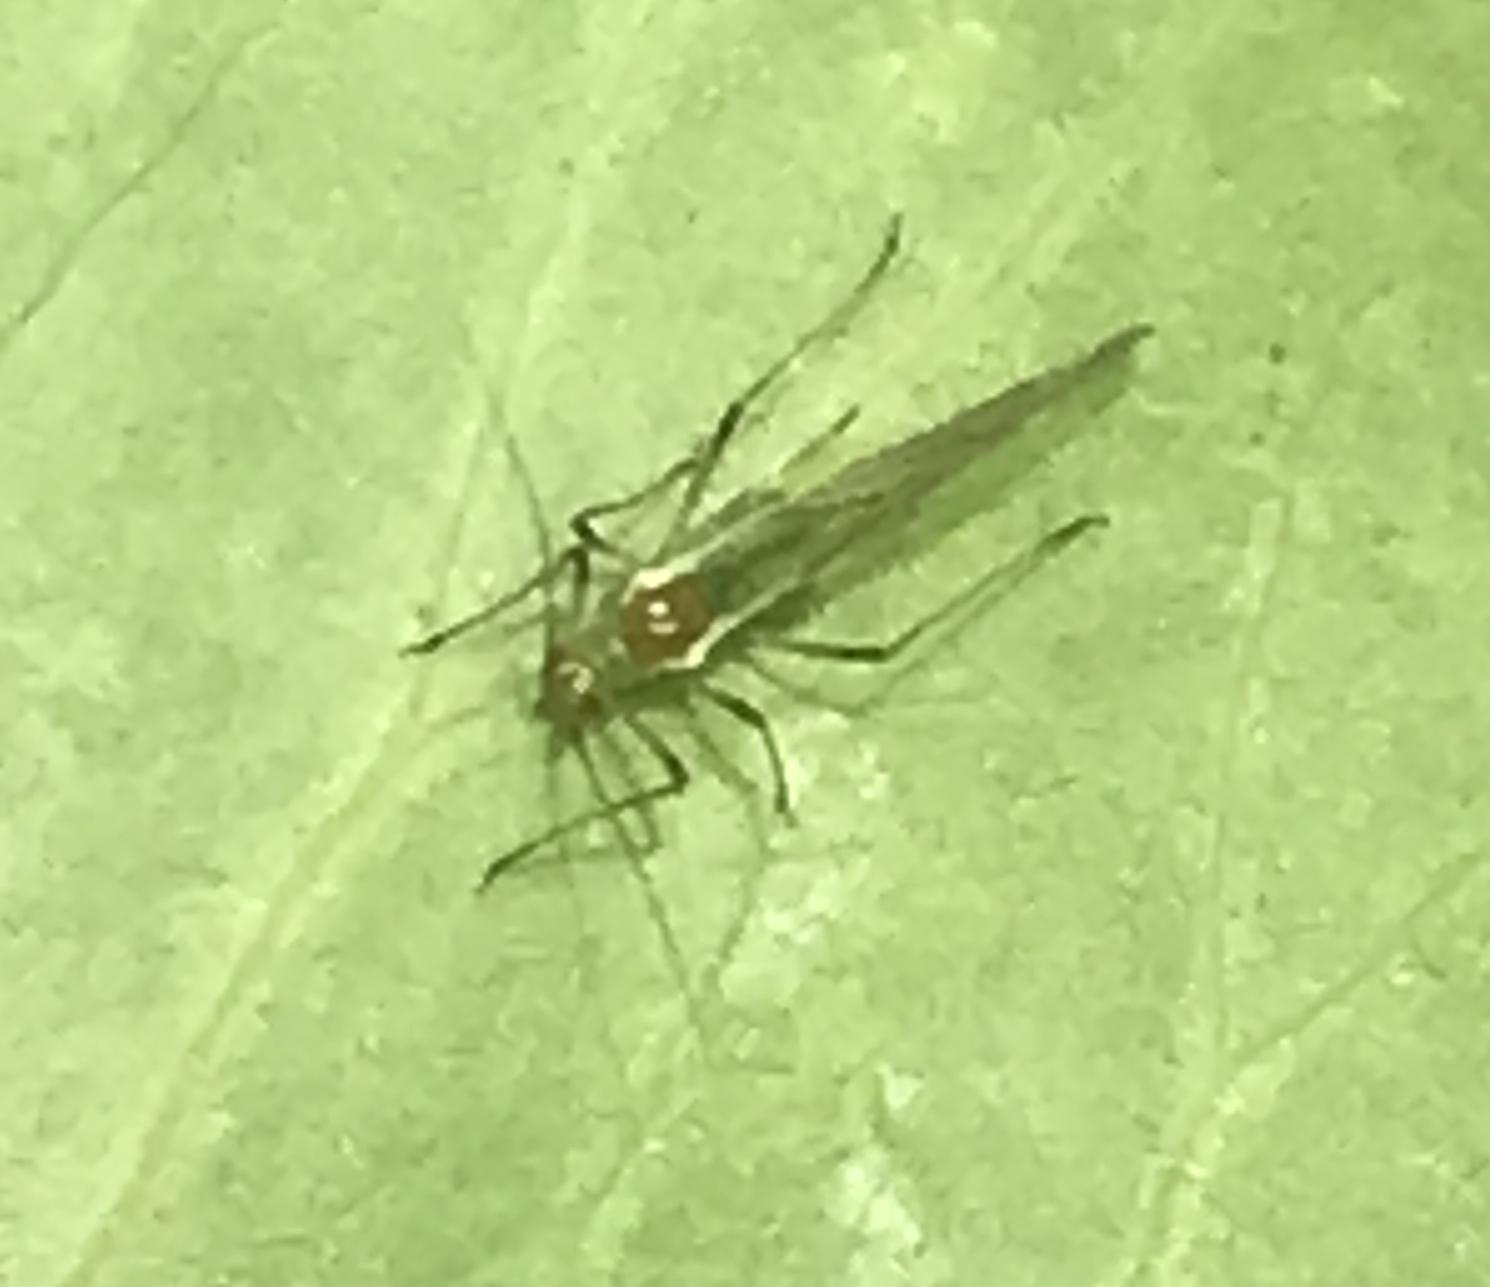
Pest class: pea_aphid